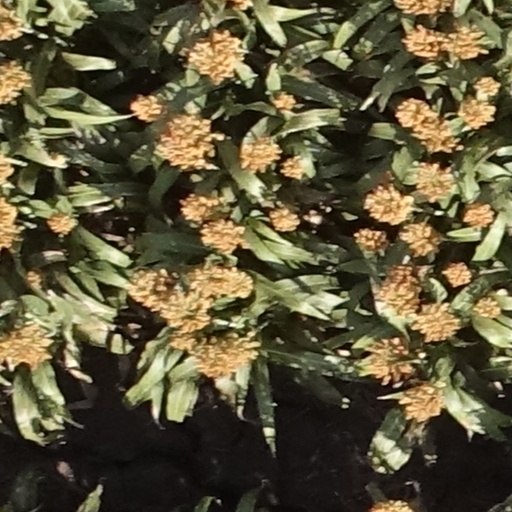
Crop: sorghum